Bugle and trumpet calls of the Mexican Armed Forces

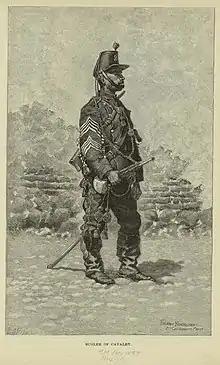
A bugler of cavalry in the Mexican Army.

The Mexican Armed Forces have a number of bugle and trumpet calls for the different branches. Drums and bugles are used to signal the various calls for most units of the Army, Navy and Air Force while the cavalry trumpet is used to signal calls for the cavalry units of the Army, Army artillery units and the Air Force. Many of the calls and signals listed below are also used by civilian drum and bugle bands.